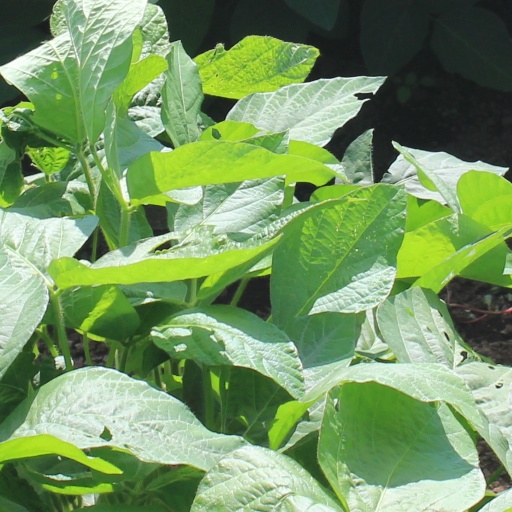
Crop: soybean